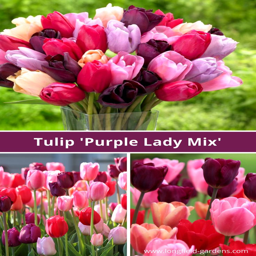
plant your cutting garden this fall !